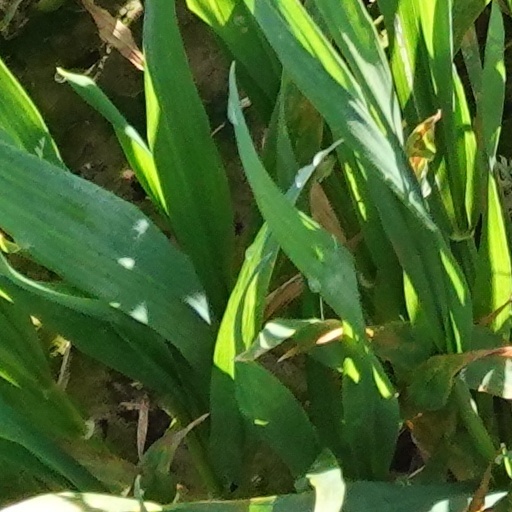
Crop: wheat